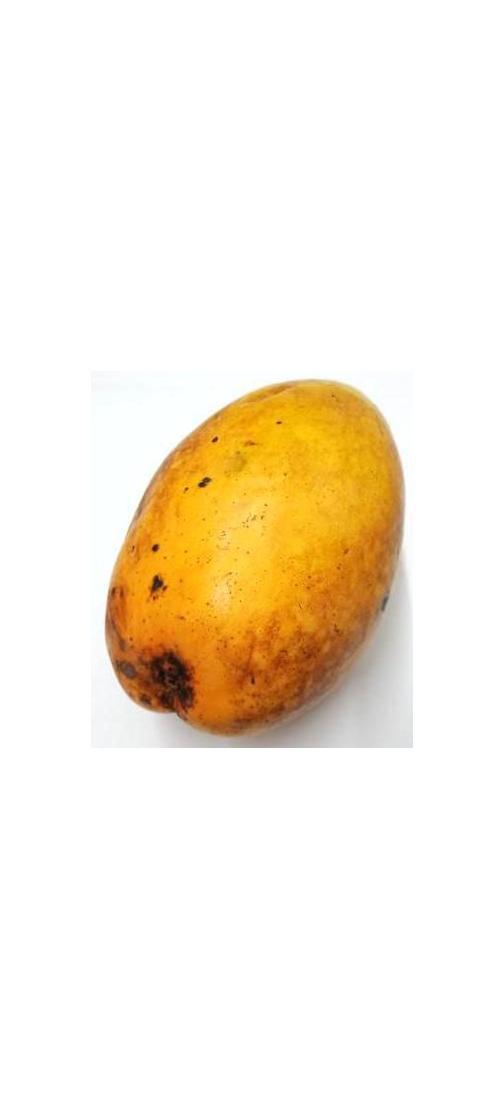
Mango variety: Bari-11